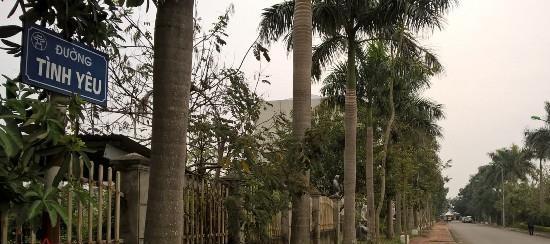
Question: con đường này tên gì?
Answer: đường tình yêu